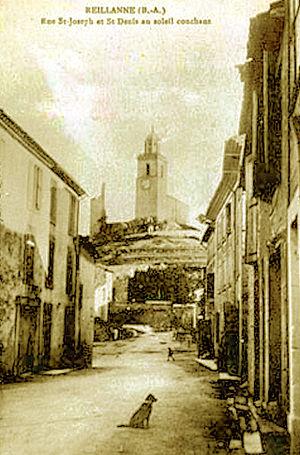
Reillanne rue Saint-Joseph et Saint-Denis
Reillanne est une commune française située dans le département des Alpes-de-Haute-Provence en région Provence-Alpes-Côte d'Azur.